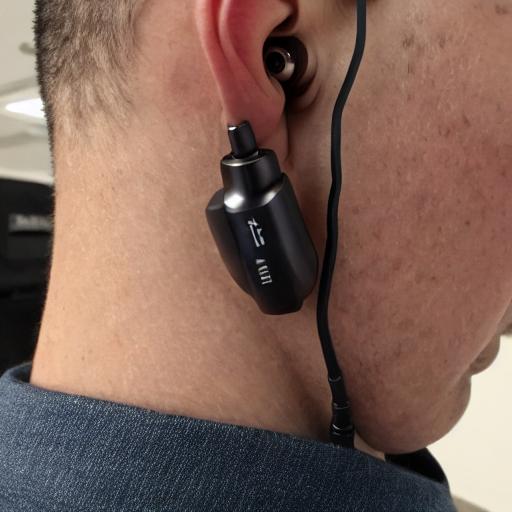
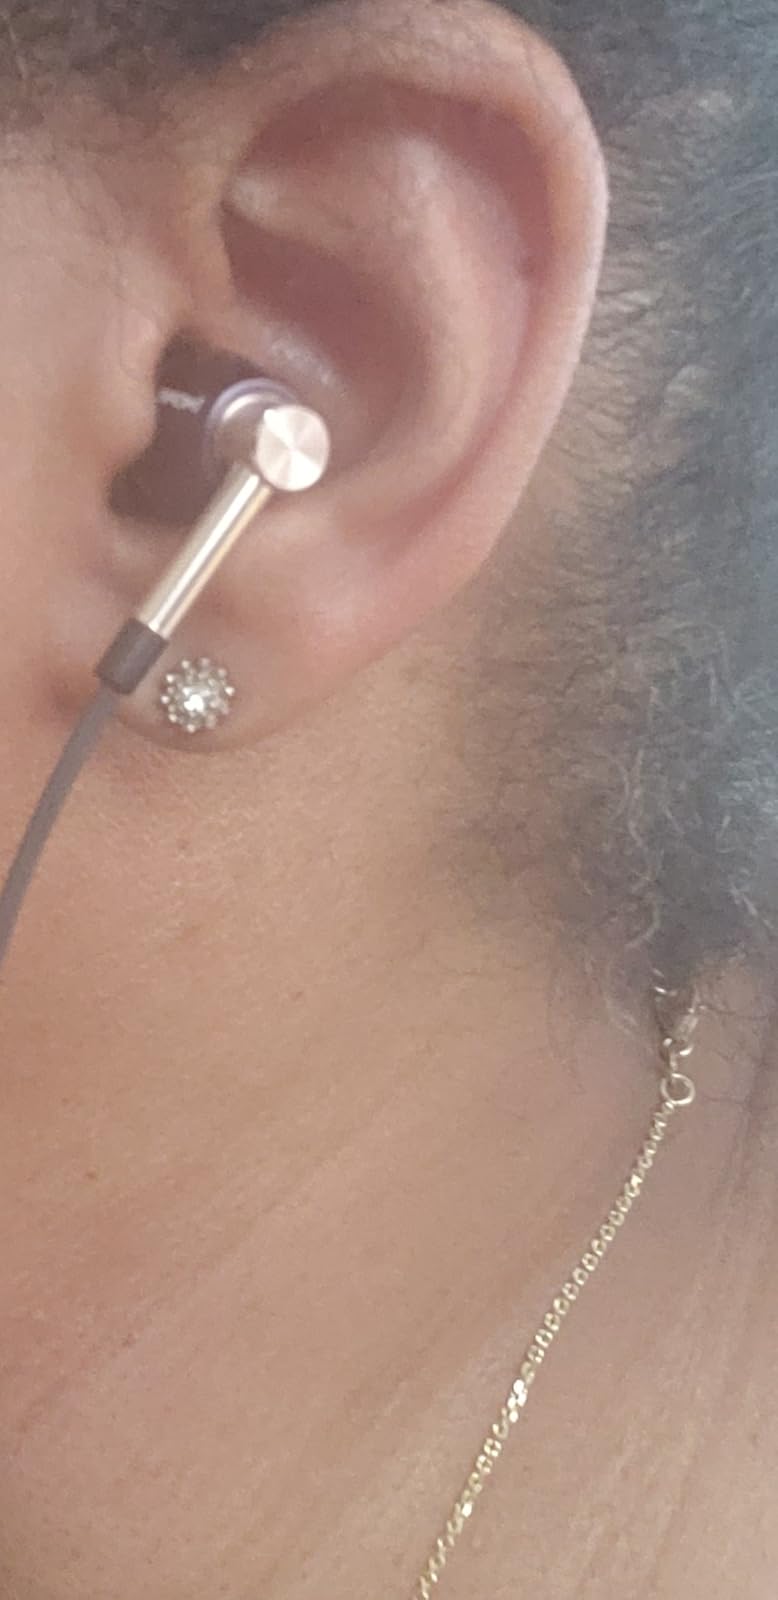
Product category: headphones
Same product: no